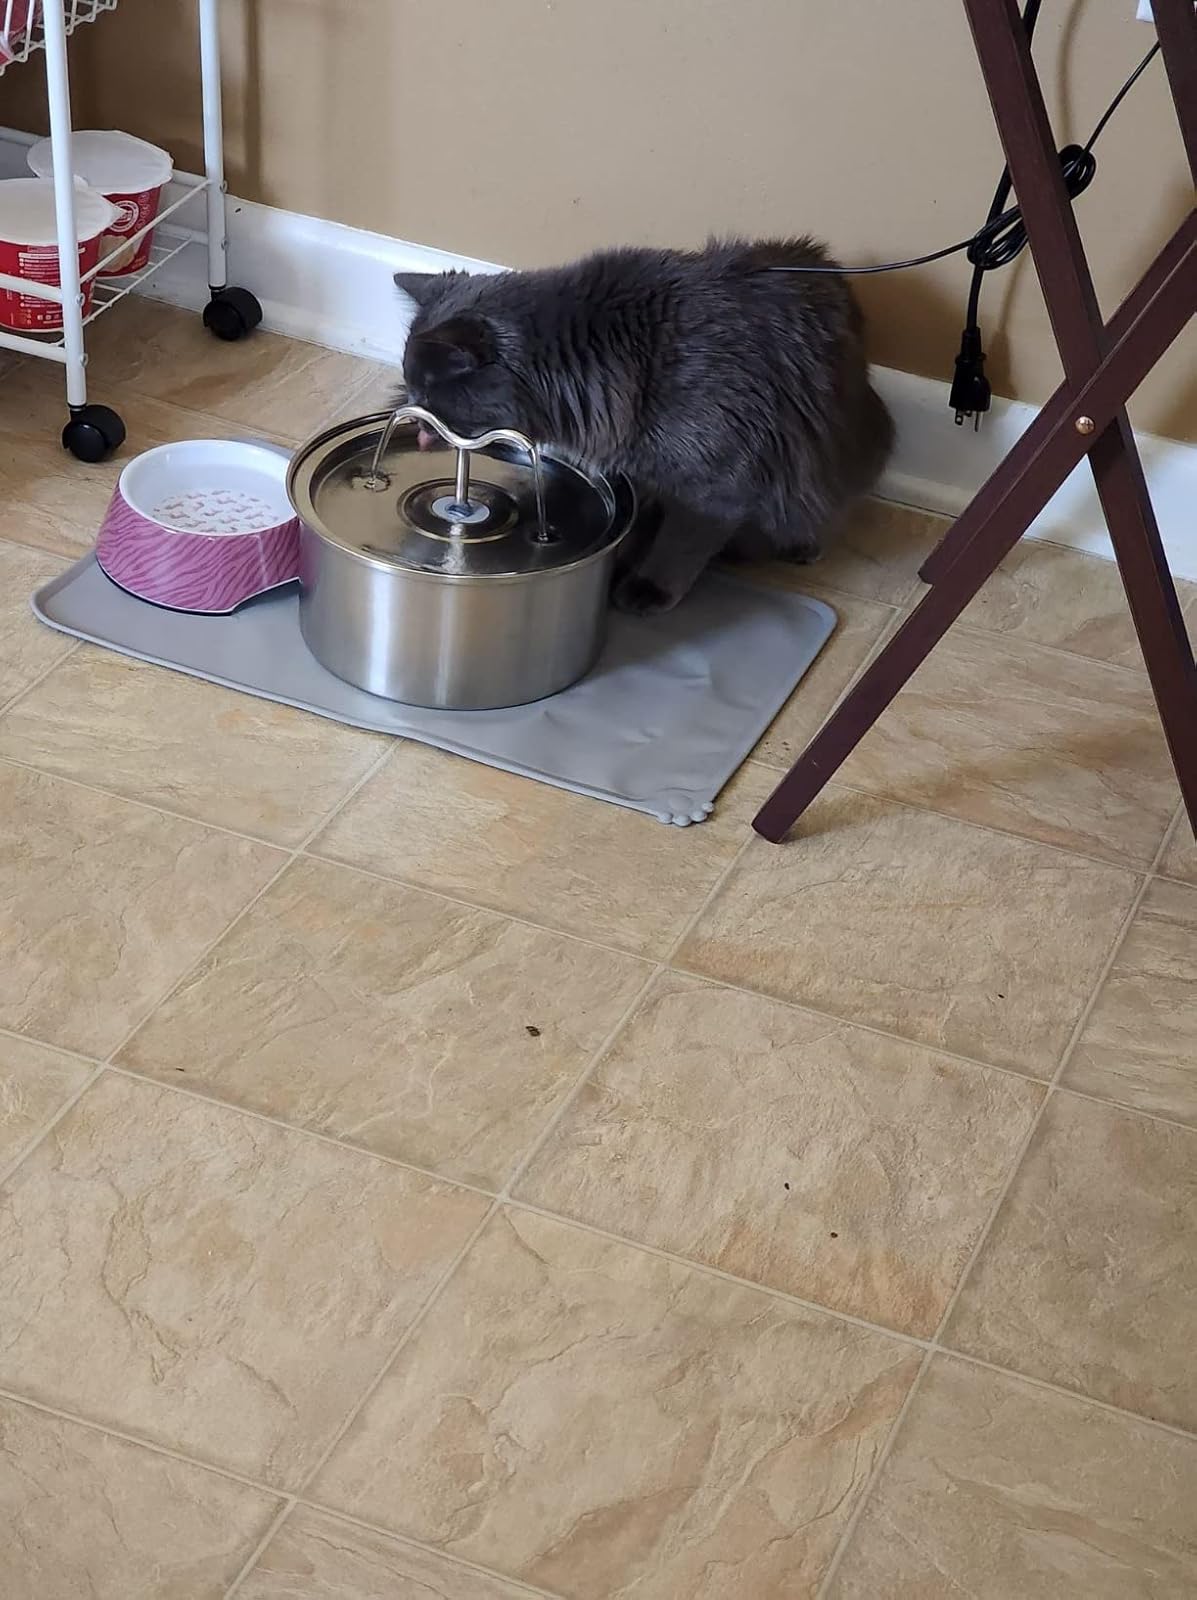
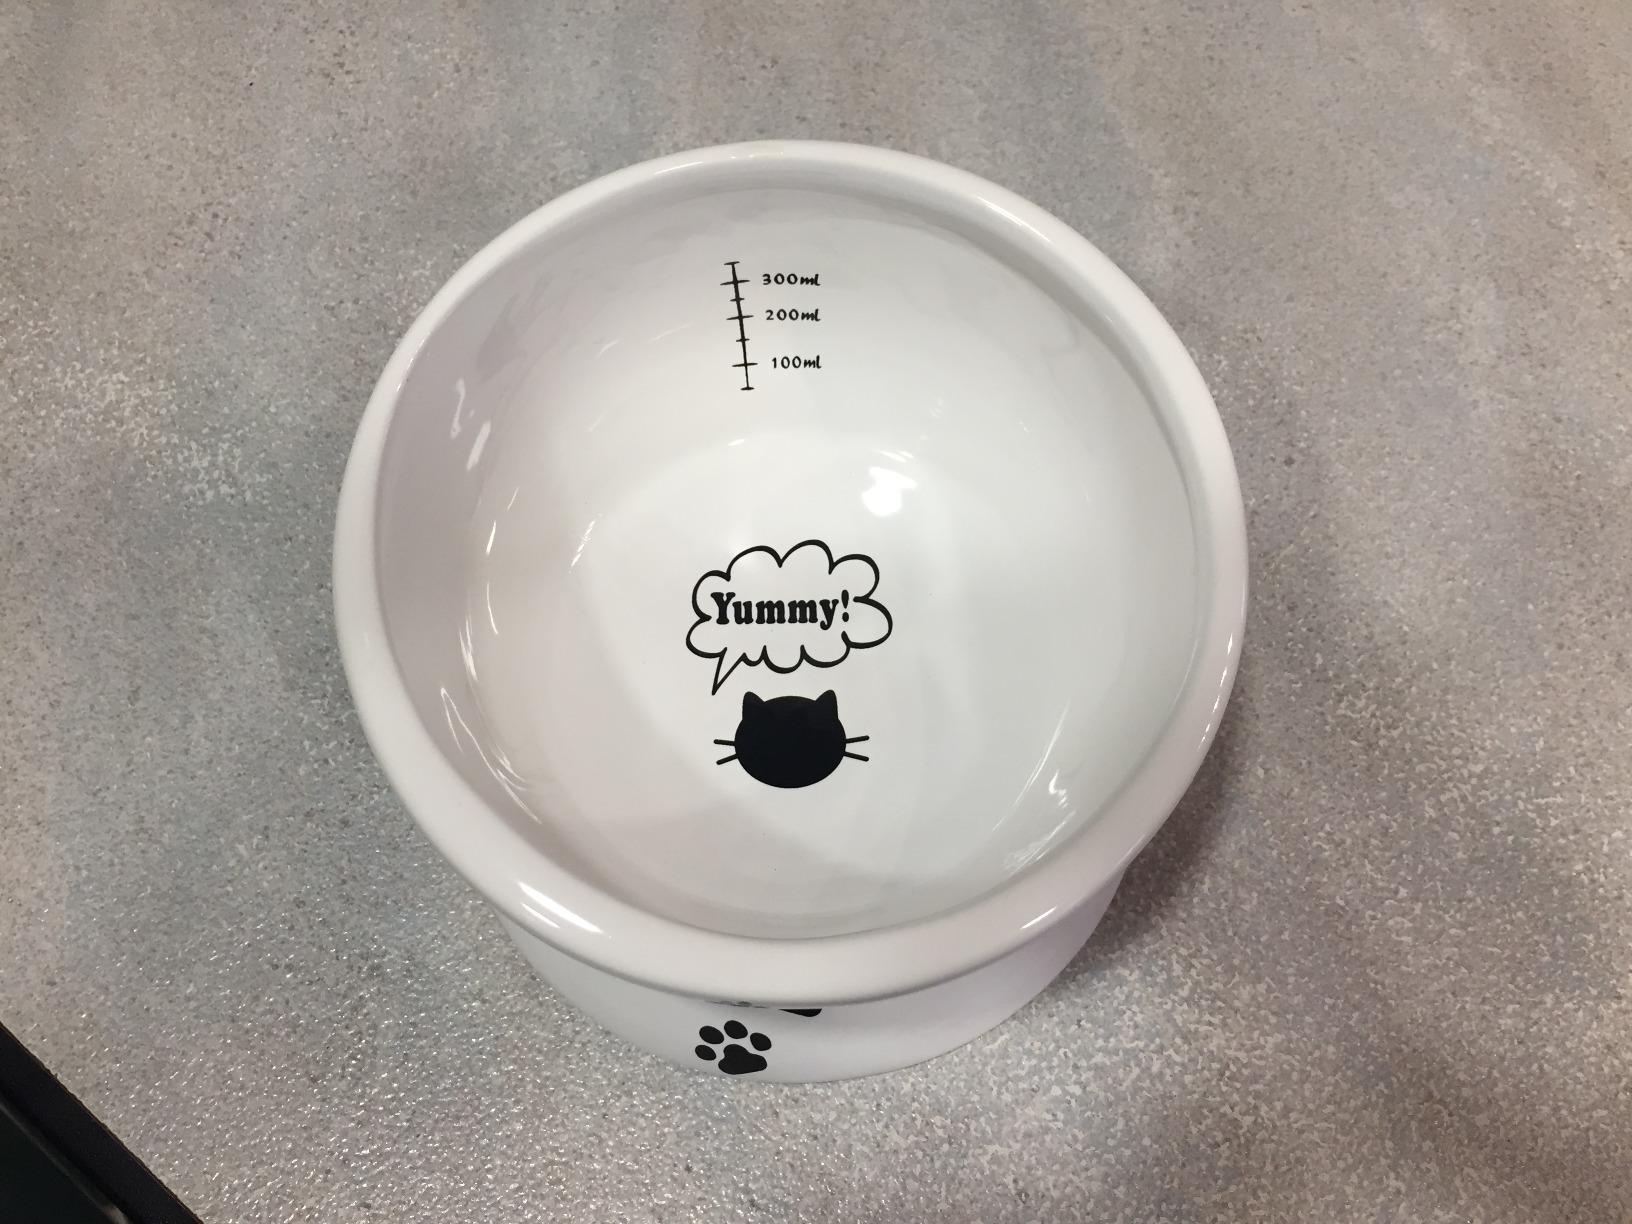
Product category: items_bowl
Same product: no